Menominee, Michigan

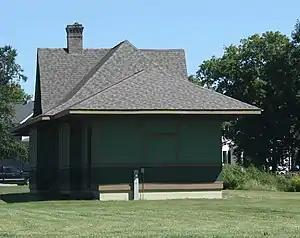
Menominee Michigan Railroad Station

Currently, the railroad lines serving the twin cities only offer freight service as provided by the Escanaba and Lake Superior Railroad.